Answer in natural language. Is Doorway behind blue colour stool? Choose between the following options: no or yes
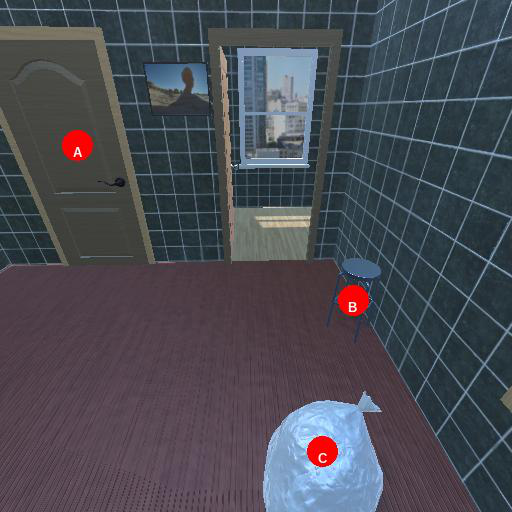
<answer>yes</answer>